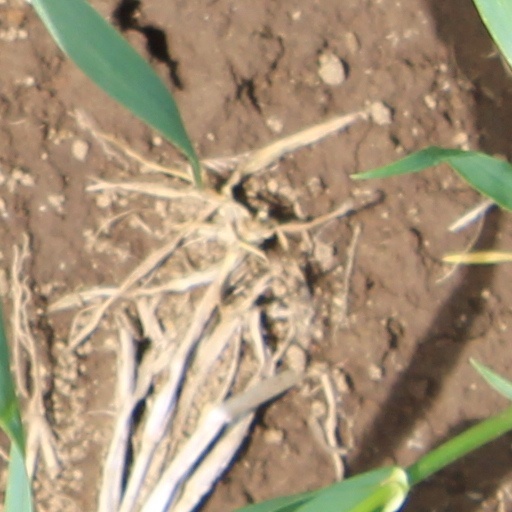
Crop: wheat